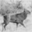
Label: deer